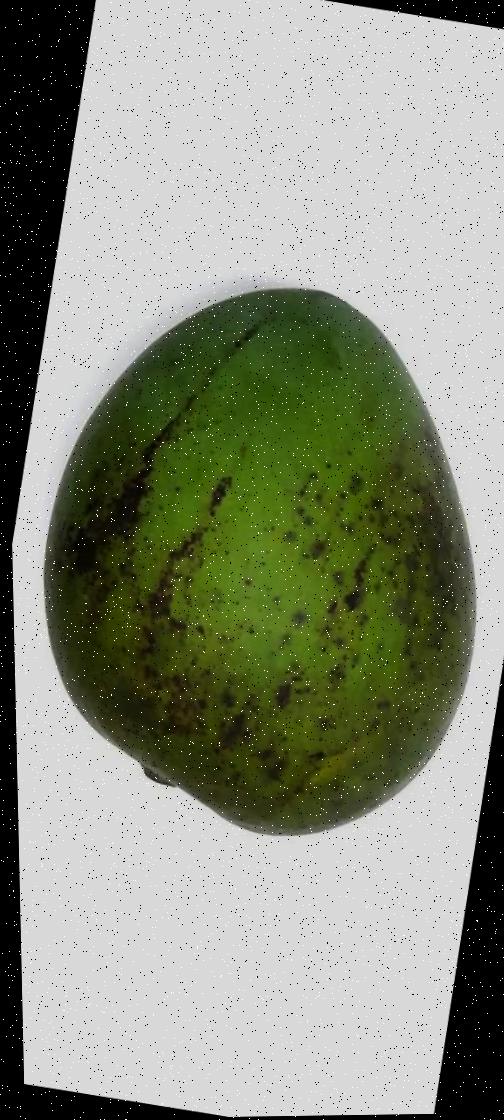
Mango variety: Harivanga